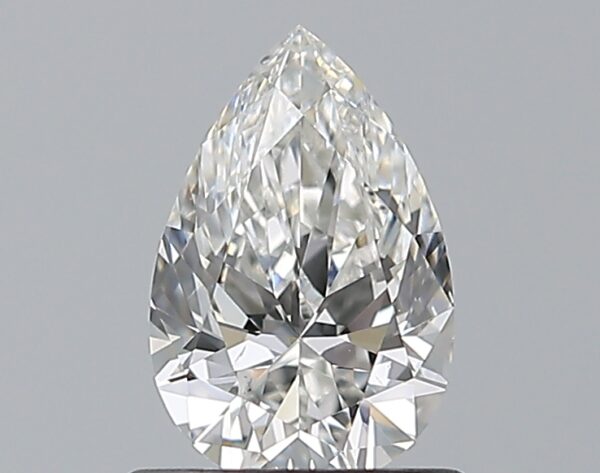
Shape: pear
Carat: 0.7
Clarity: SI1
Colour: G
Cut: EX
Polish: EX
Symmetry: VG
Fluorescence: N
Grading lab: GIA
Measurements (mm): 7.56 x 4.95 x 3.07